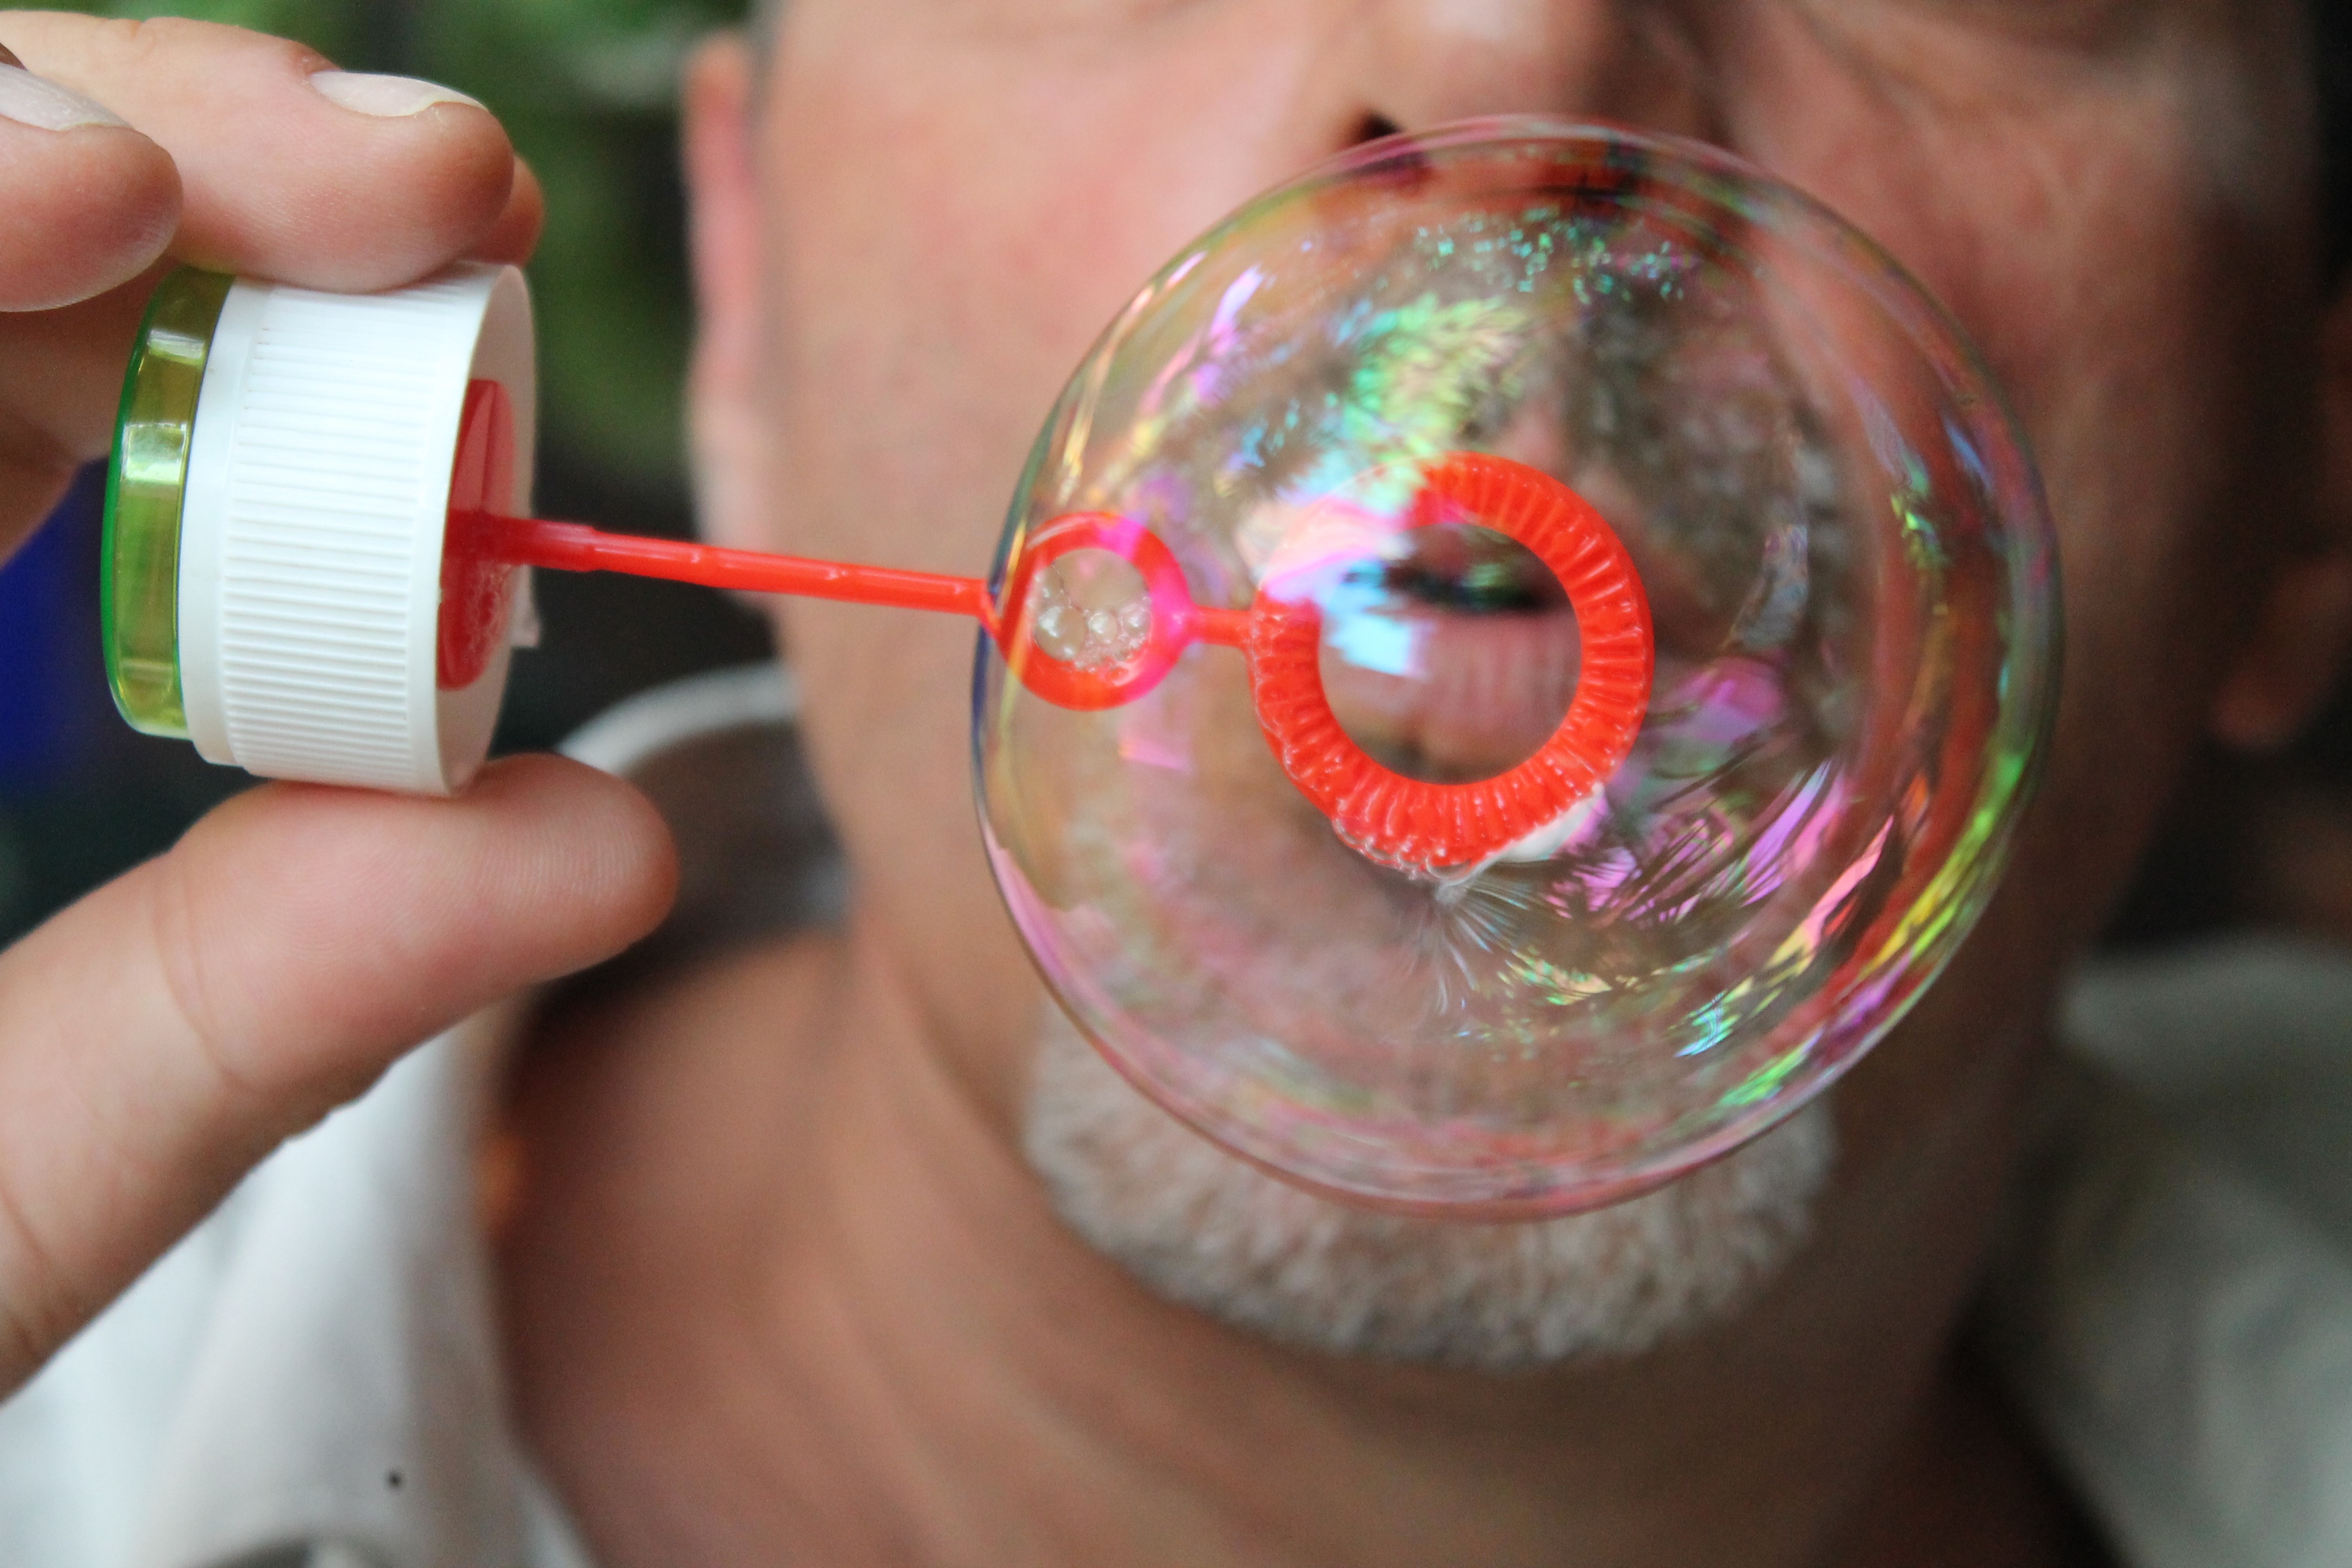
hand, glass, foam, finger, bottle, nail, lip, glitter, human body, art, soap, eye, bubbles, organ, soap bubble, drinkware, rainbow bubble